Bavarian S 3/6

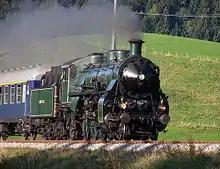
S 3/6 18 478 on the Buchloe–Lindau railway

The engine, temporarily painted in blue for advertising purposes under a contract from the firm of Märklin, has been stabled in Nördlingen since April 2004. In order to be used on future services, considerable work was necessary on the 87-year-old locomotive, which still has its original boiler. The engine had a second roll out in June 2010 and is again certified for passenger trains.